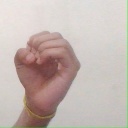
अक्षर: ऊ